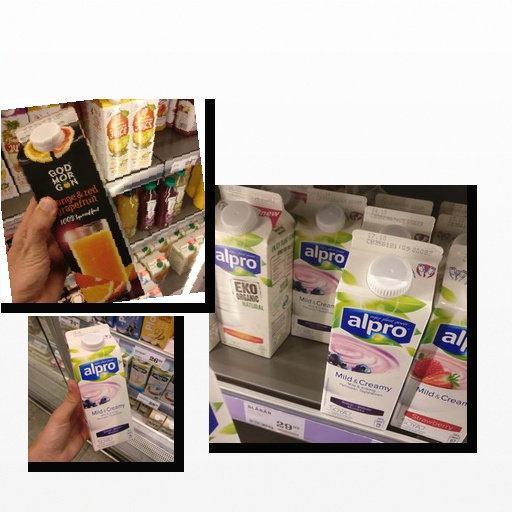
Food items: blueberry_soyghurt, orange_red_grapefruit_juice, soyghurt